Question: Please indicate a possible affordance area of hold_frisbee that can be used for holding
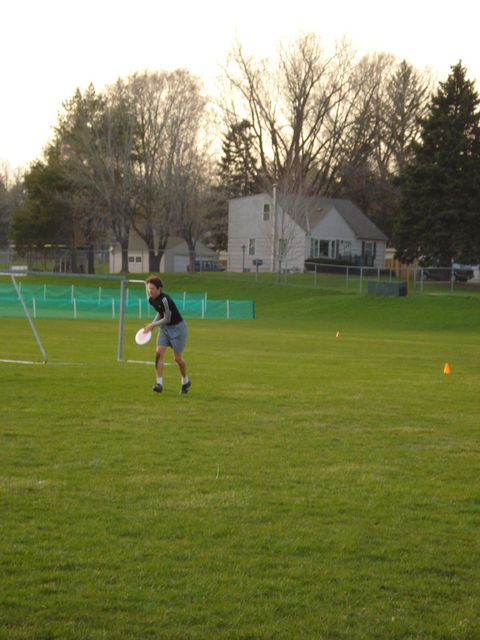
Answer: [130.839, 323.115, 155.422, 347.698]